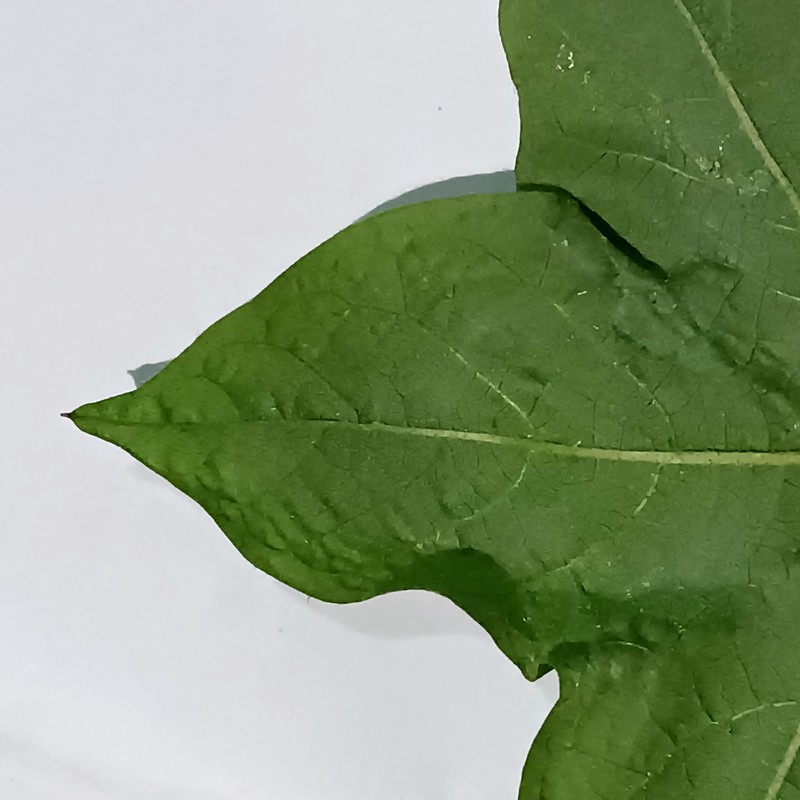
Label: Curl Virus